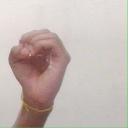
अक्षर: ऊ